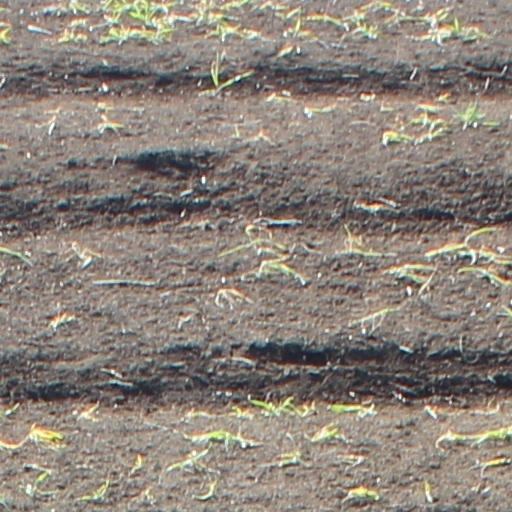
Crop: wheat